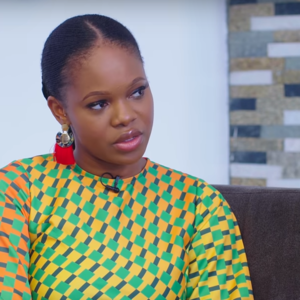
Zainab Balogun, née le 10 octobre 1989 à Londres au Royaume-Uni, est une actrice, mannequin et présentatrice de télévision nigériane-britannique.